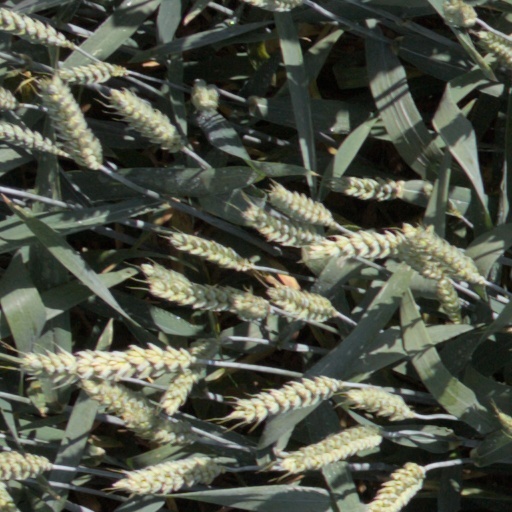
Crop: wheat